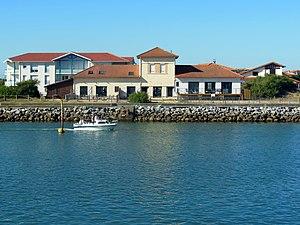
Hydrothérapie de Mimizan, sur les bords du Courant (département français des Landes)
Le courant de Mimizan est un fleuve côtier dont le cours s’inscrit entièrement sur la commune de Mimizan, dans le département français des Landes. Appartenant à la famille des courants landais, il est l'exutoire de l'étang d'Aureilhan mais aussi indirectement des étangs de Biscarrosse et de Parentis et de Cazaux et de Sanguinet.
L'hydrothérapie est un ancien établissement de soins situé sur la commune de Mimizan, dans le département français des Landes.